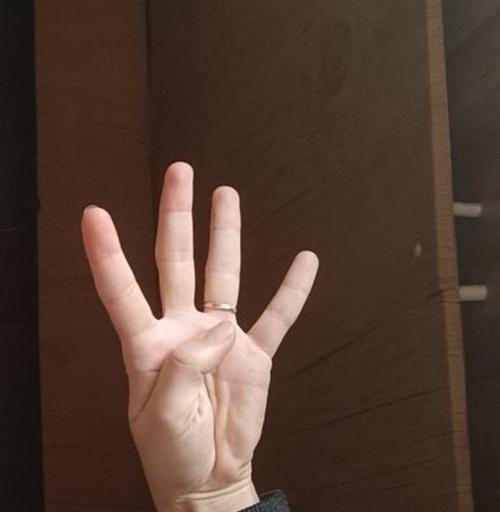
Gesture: four